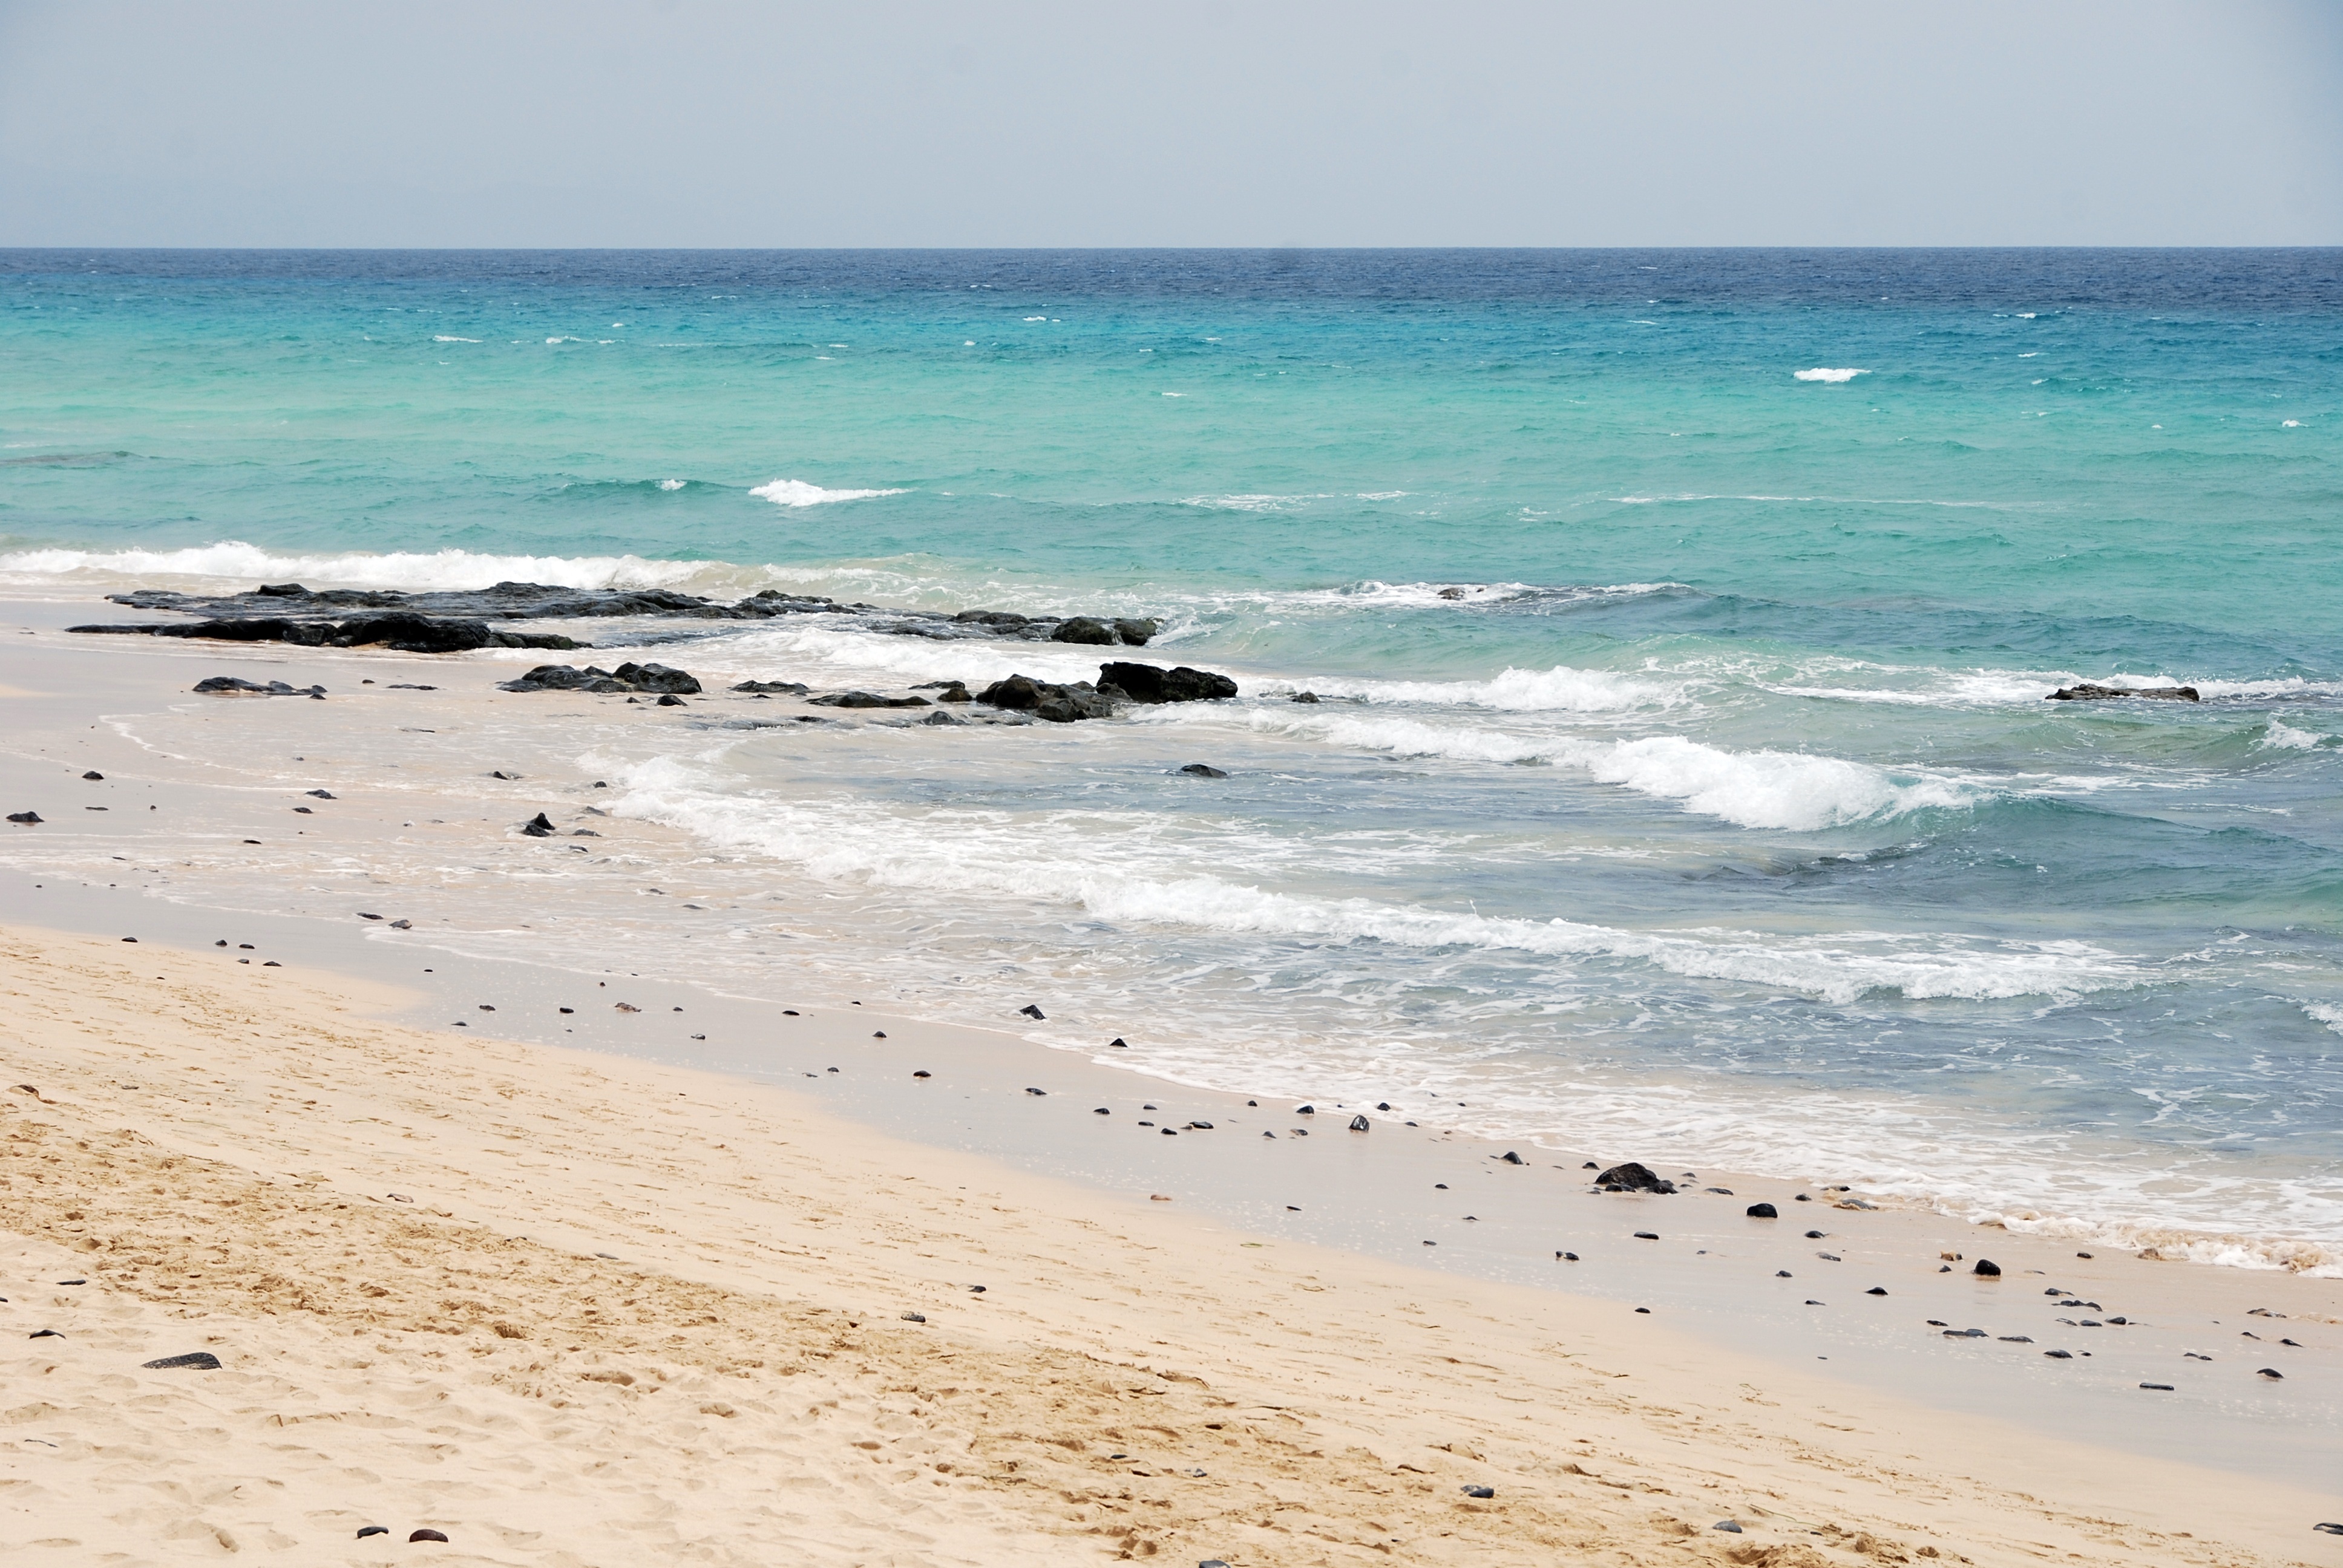
beach, sea, coast, water, sand, ocean, horizon, shore, wave, panorama, summer, vacation, travel, europe, bay, island, material, body of water, spain, traveling, atlantic, cape, volcanic, fuerteventura, canary, canary islands, wind wave